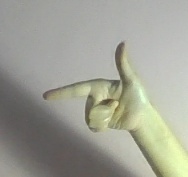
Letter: yaa